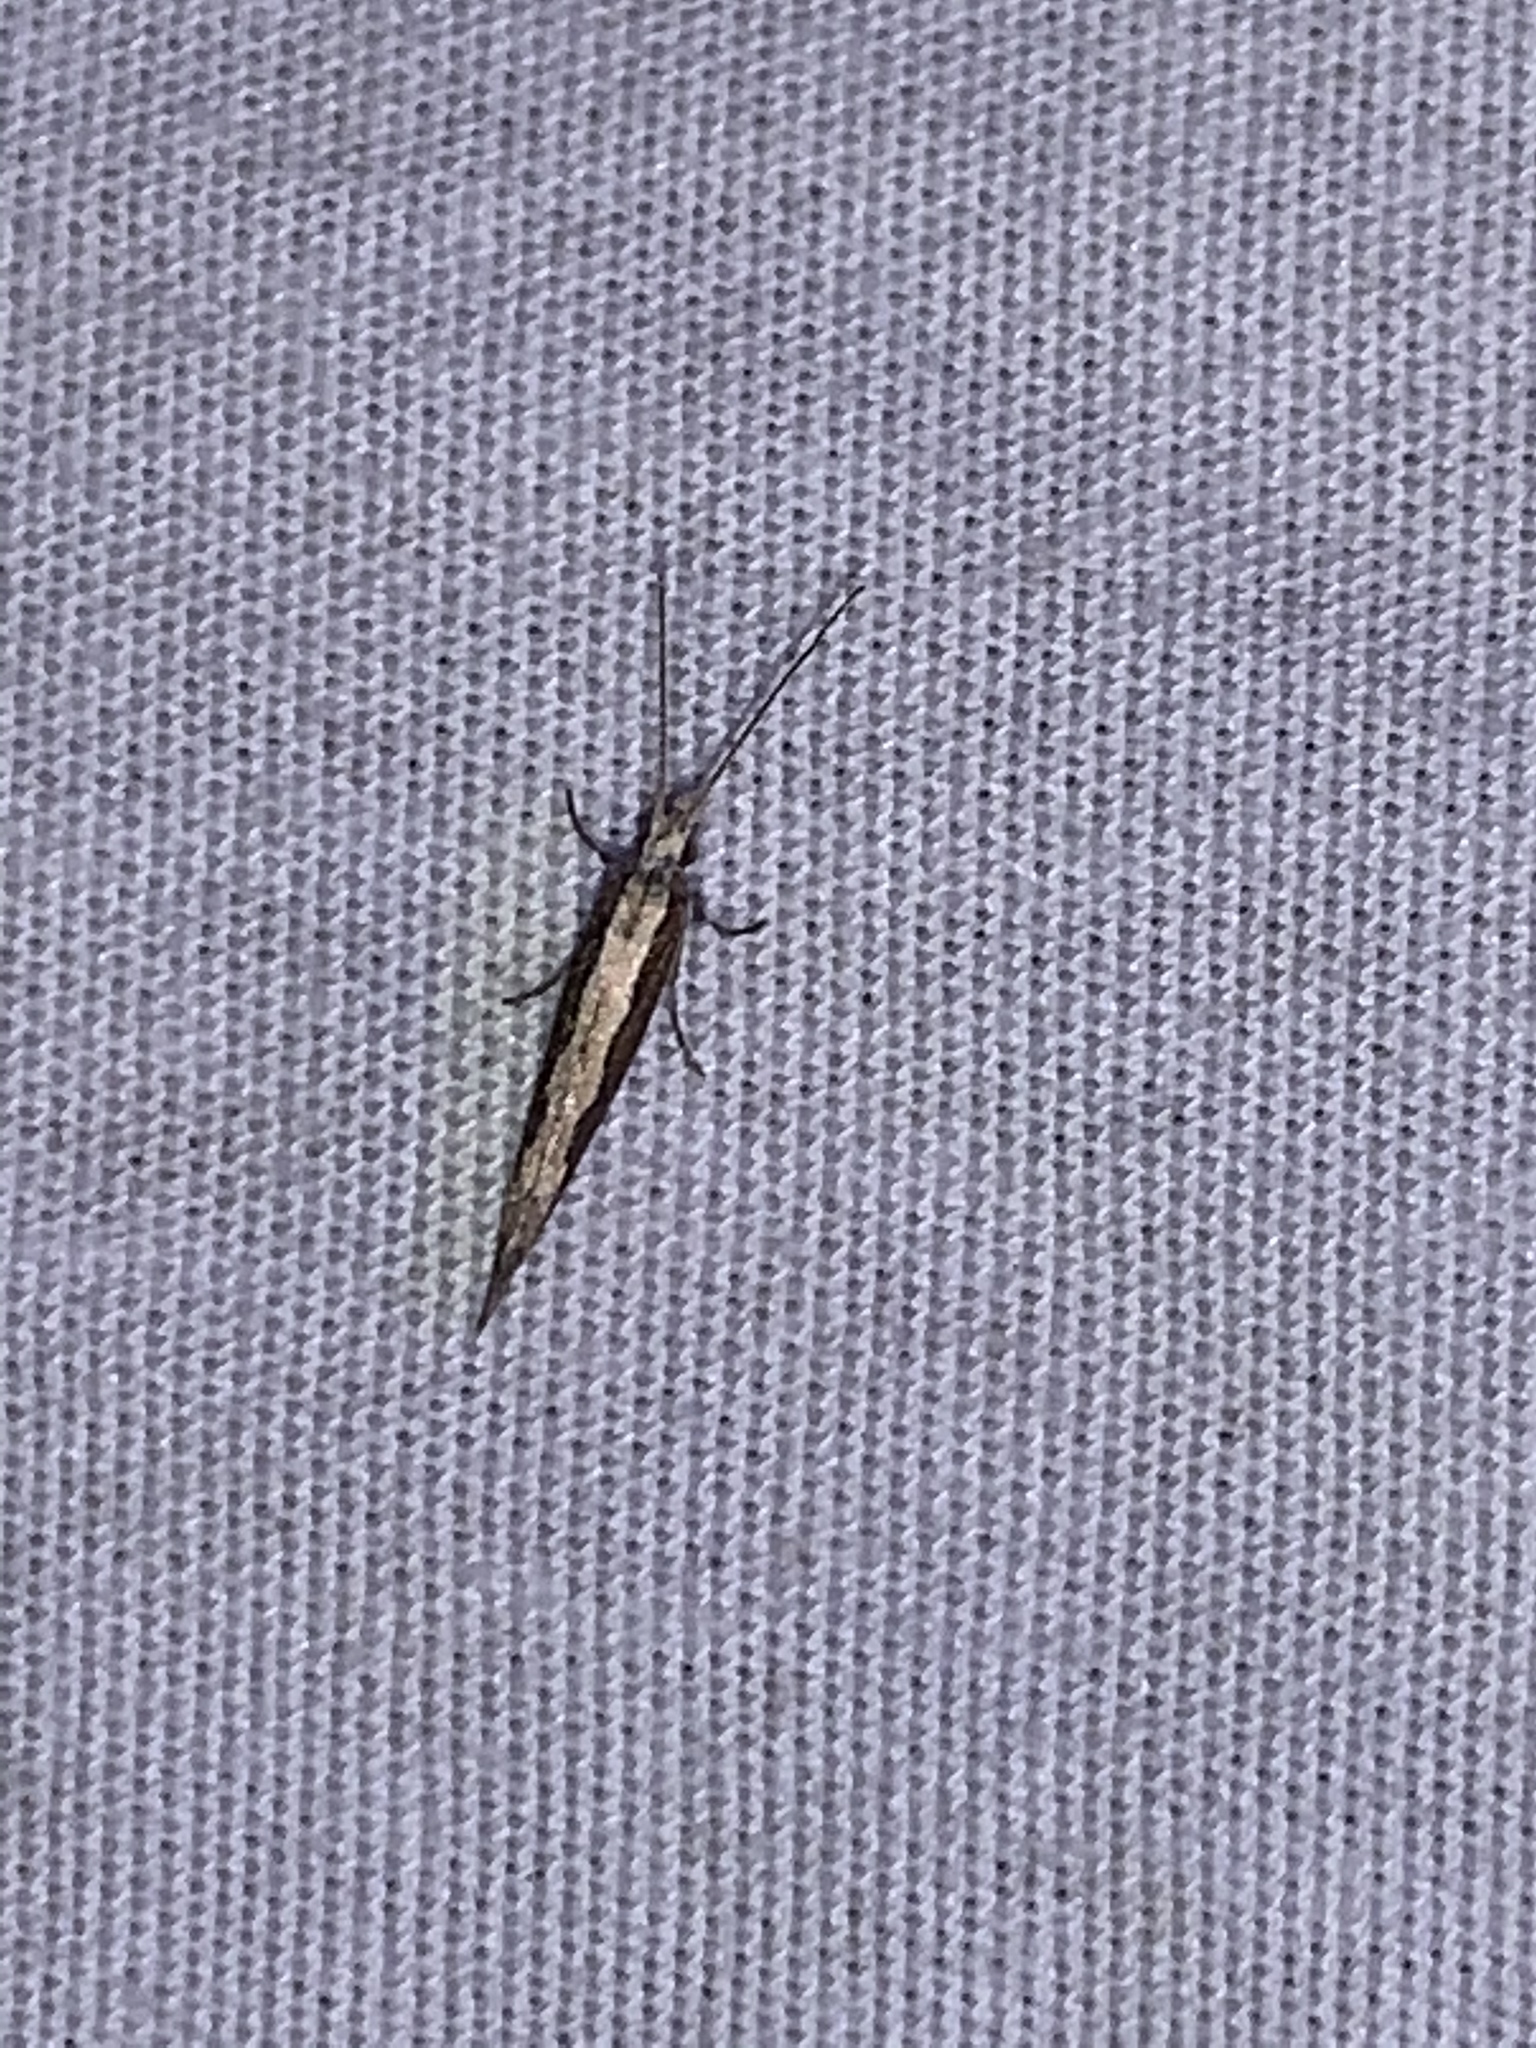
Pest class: diamondback_moth